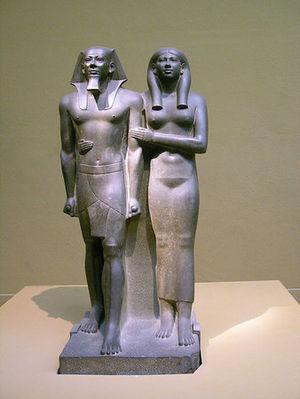
La place des femmes dans l'Égypte antique peut paraître surprenante de « modernité » si on la compare à celle qu'elle occupa dans une majorité de sociétés contemporaines et postérieures. Bien qu'hommes et femmes aient traditionnellement des prérogatives bien distinctes dans la société, il semble qu'il n'y ait pas eu de barrière infranchissable en face de celles qui désiraient s'éloigner de ce schéma. La société égyptienne reconnaît aux femmes, non seulement leur égalité avec les hommes, mais leur indispensable complémentarité qui s'exprime notamment dans l'acte créateur. Ce respect s'exprime clairement dans la morale et la théologie égyptienne, mais il est certes assez difficile de déterminer son degré d'application dans la vie quotidienne des Égyptiens.